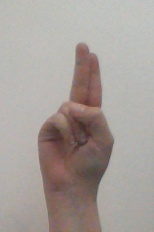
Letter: taa